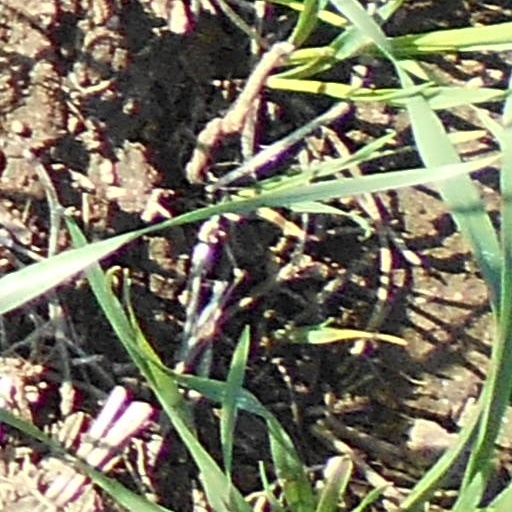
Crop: wheat